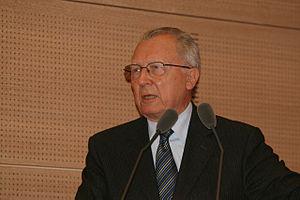
Jacques Delors, né le 20 juillet 1925 à Paris, est un homme d’État français membre du Parti socialiste. Il est ministre de l'Économie, des Finances et du Budget de 1981 à 1984 et maire de Clichy-la-Garenne en 1983 et 1984.